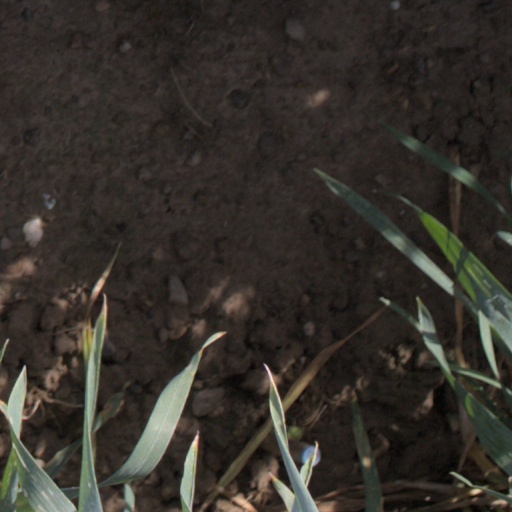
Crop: wheat